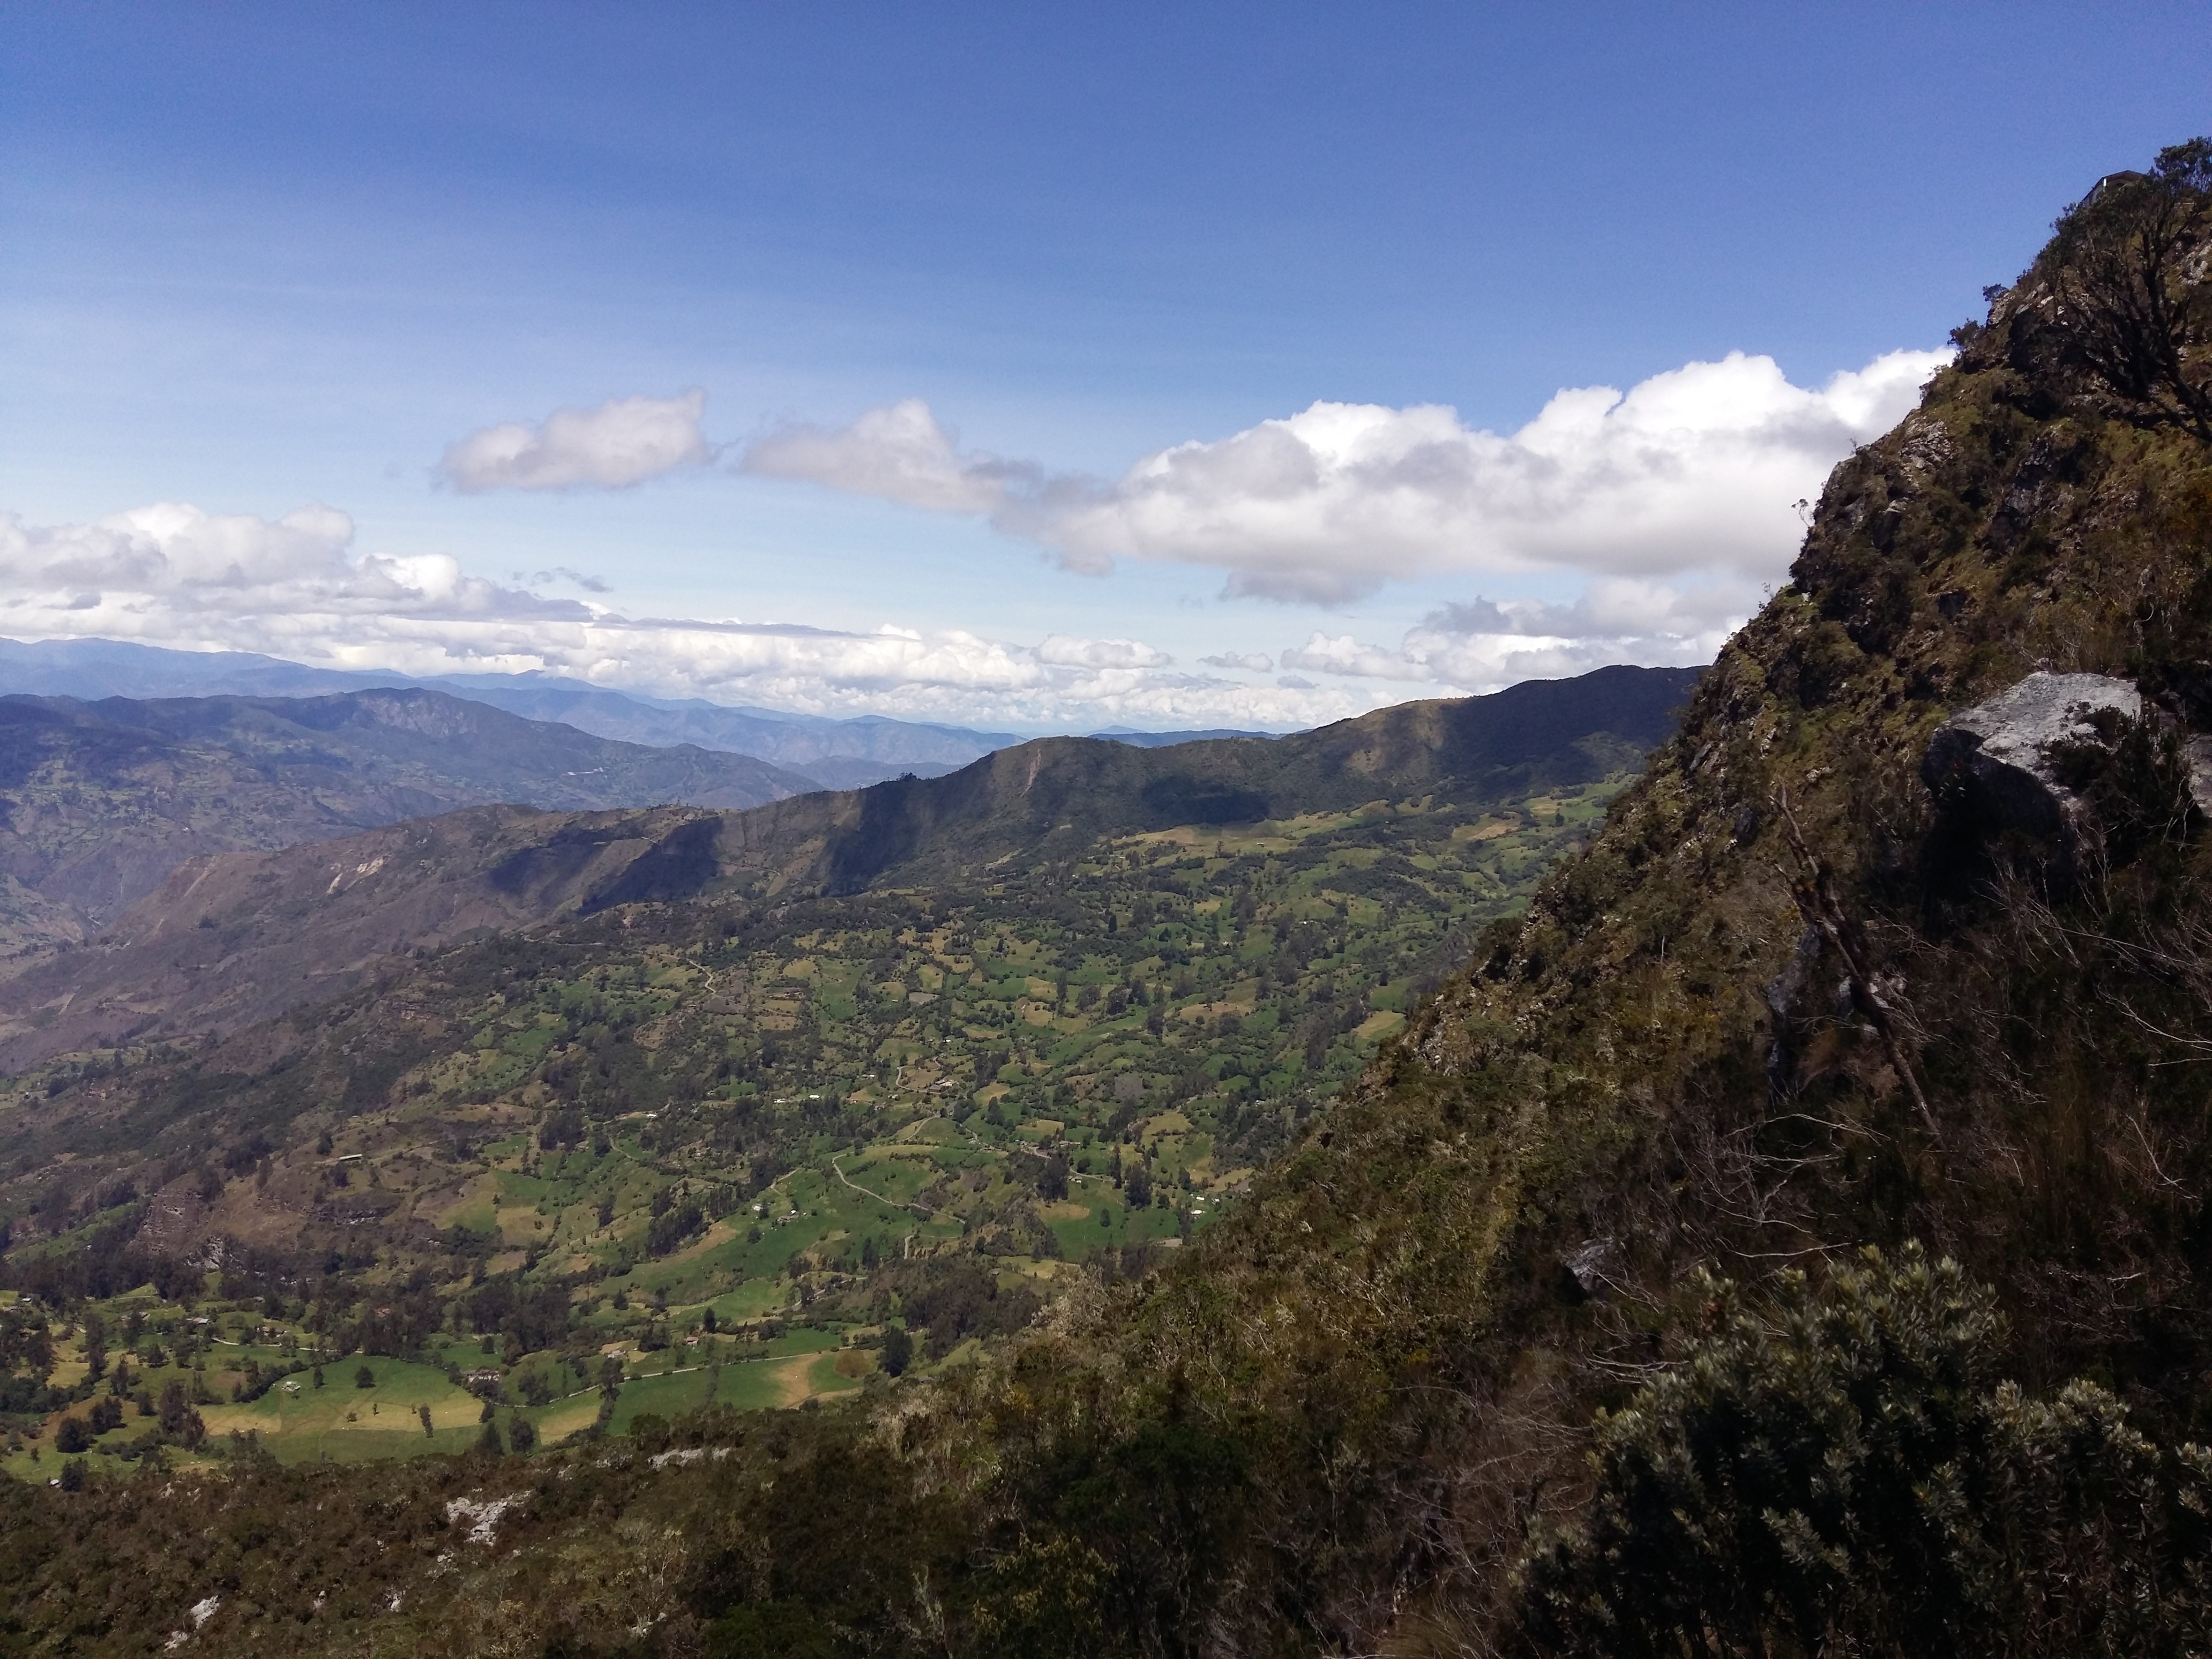
landscape, nature, wilderness, walking, mountain, cloud, sky, hiking, trail, hill, adventure, mountain range, green, highland, terrain, ridge, summit, plateau, fell, loch, montserrat, landform, mountain pass, stations of the cross, geographical feature, mountainous landforms, g ic n